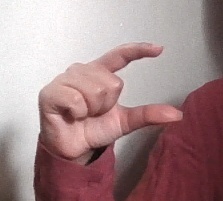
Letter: dal